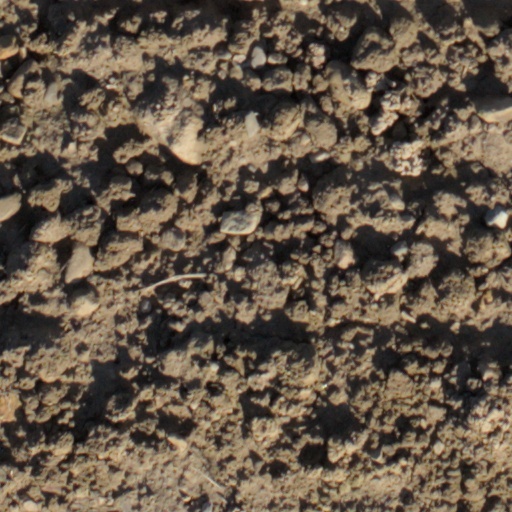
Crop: wheat